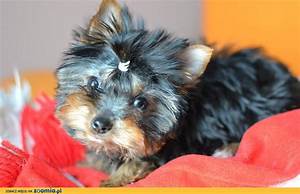
Label: cane